Havasupai

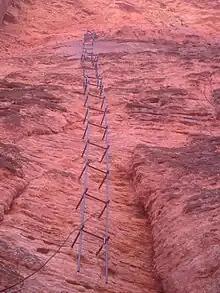
Pipe ladder

The Havasupai people (Havasupai: "Havsuw' Baaja") are a Native American people and tribe who have lived in the Grand Canyon for at least the past 800 years. Their name means "people of the blue-green water", referring to Havasu Creek, a tributary of the Colorado.